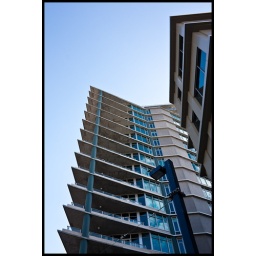
Saw this building with cool balconies while waiting for the train in San Diego.